Manuel Clemente

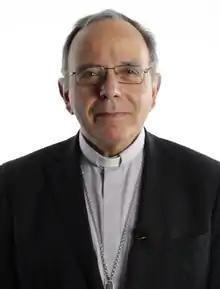

Manuel José Macário do Nascimento Clemente, (born 16 July 1948), officially Manuel III, is a Portuguese prelate of the Catholic Church. He was the Metropolitan Patriarch of Lisbon from 2013 to 2023 and a cardinal since 14 February 2015. He has been a bishop since 1999 and was Bishop of Porto from 2007 to 2013.